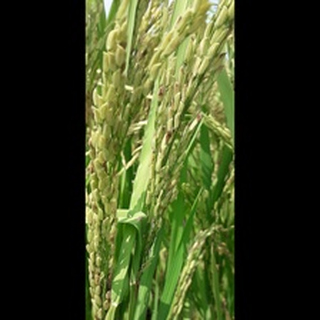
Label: healthy_rice